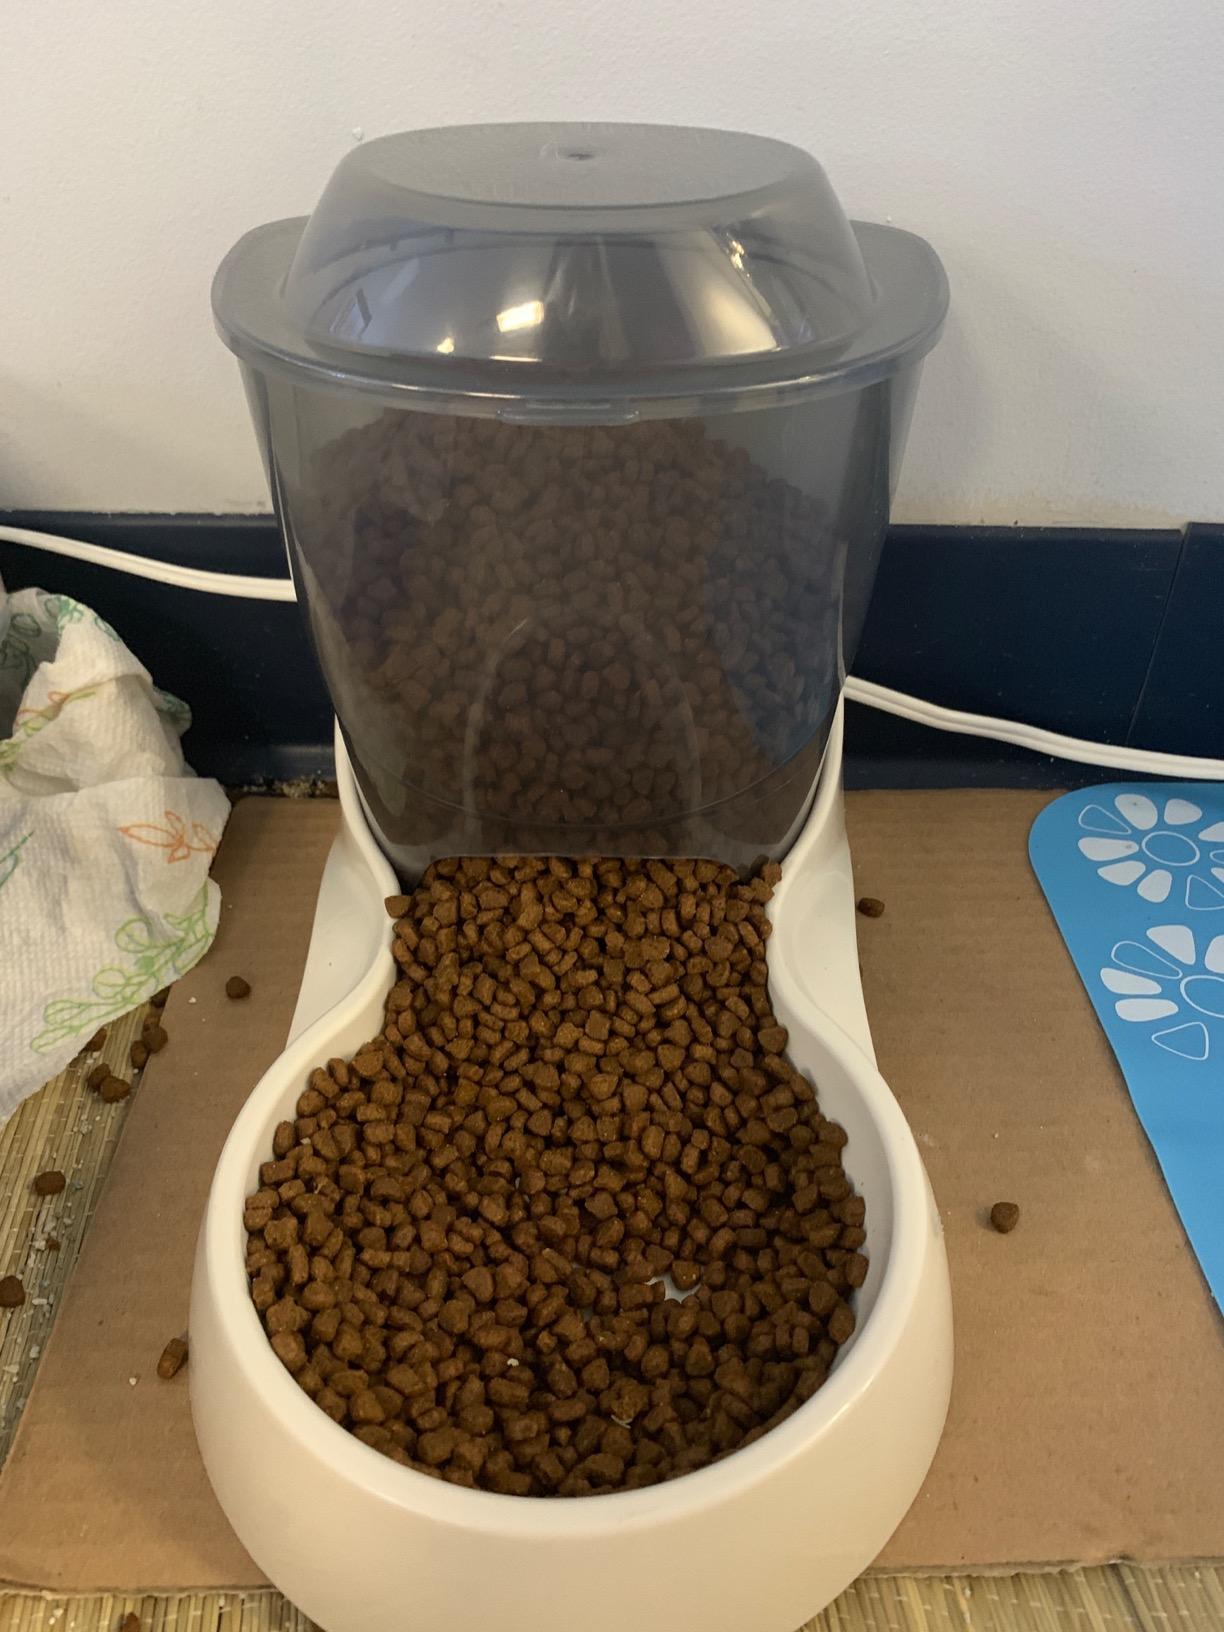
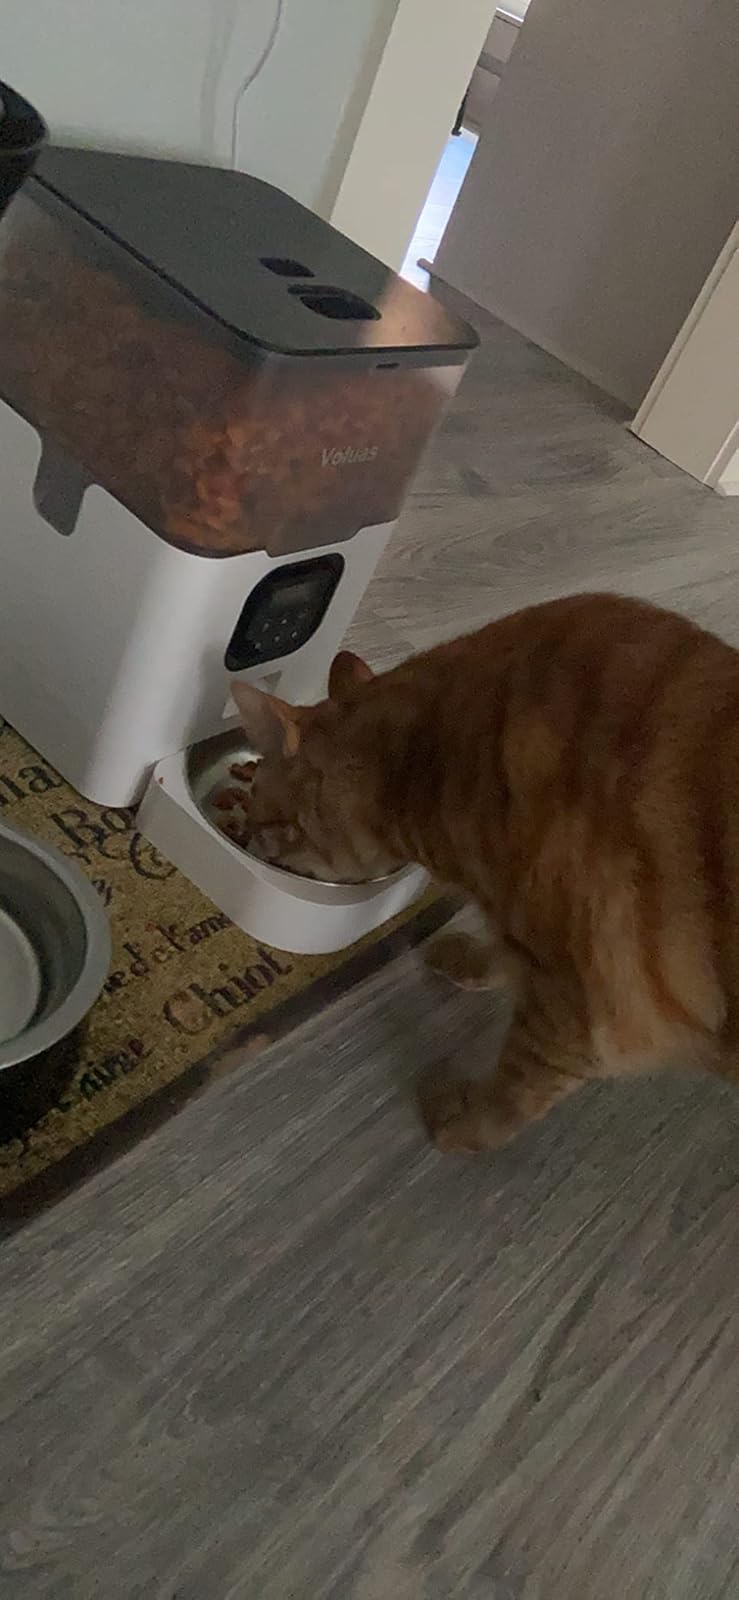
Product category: items_feeder
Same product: no